The Mindscape of Alan Moore

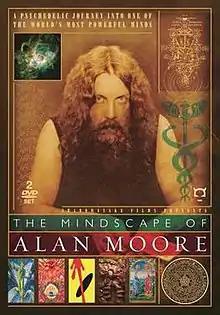

The Mindscape of Alan Moore is a 2003 documentary film that chronicles the life and work of Alan Moore, author of several acclaimed graphic novels, including "From Hell", "Watchmen", and "V for Vendetta".